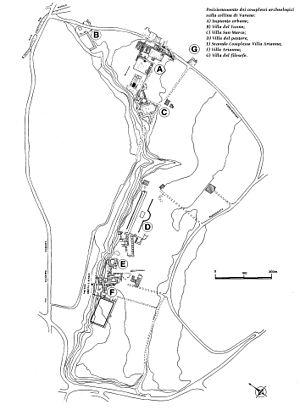
Stabies est une ancienne ville romaine, située à côté de Pompéi et touchant l'actuelle Castellammare di Stabia, à 16 km du Vésuve. Cette cité fut largement détruite, comme Pompéi, Herculanum et Oplontis par deux mètres d'ejecta tombés lors de l'éruption de 79 ap. J.-C. Stabies est connue pour ses thermes romains ainsi que ses fresques.